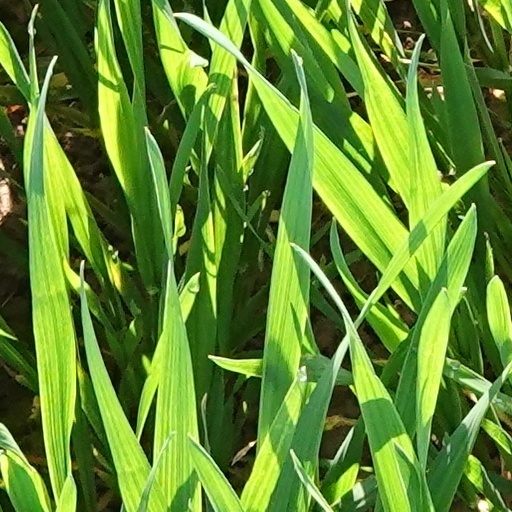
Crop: wheat